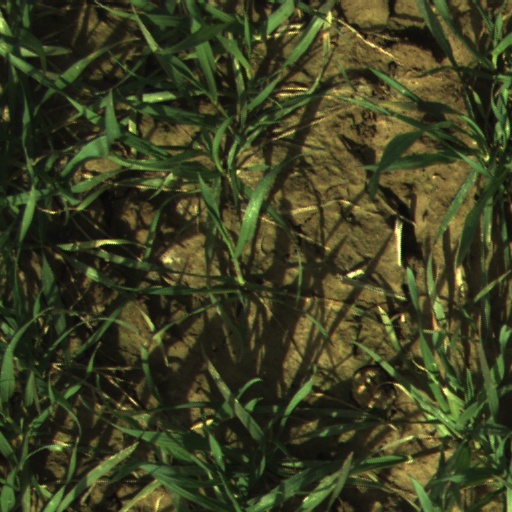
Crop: wheat